Sunbeam Motor Car Company

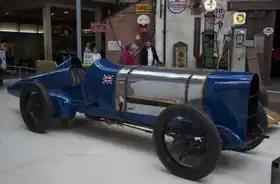
1922 Sunbeam 350HP on display at the National Motor Museum, Beaulieu

Sunbeam's great era was in the 1920s under Coatalen's leadership with well-engineered, high quality, reliable cars and a great reputation on the track.